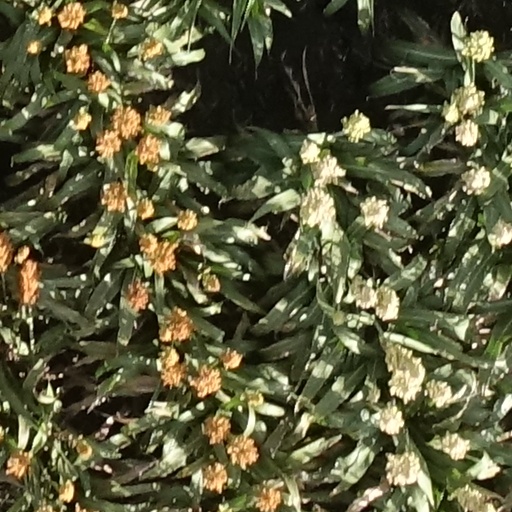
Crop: sorghum